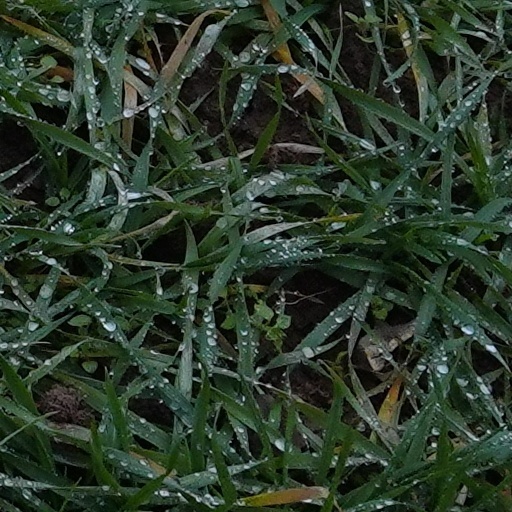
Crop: wheat